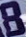
Number: 8